David Villa

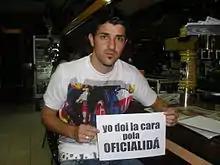
Villa pledging support for official recognition of the Asturian language in 2009

In 2003, Villa married his childhood sweetheart Patricia González, who had also been a footballer in her teenage years. Together they have three children. The names of his children are engraved on his personalised Adidas F50 boots; while one boot bears the Spanish flag, the other has the flag of Asturias. His footballing idols are fellow Asturians Luis Enrique and Quini, both of whom also played for Sporting de Gijón and Barcelona.